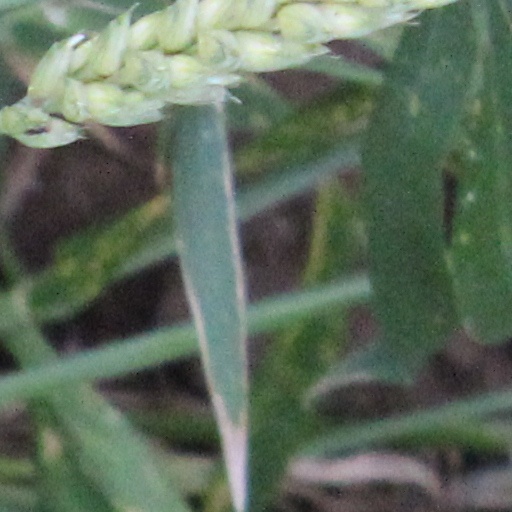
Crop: wheat